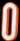
Number: 0